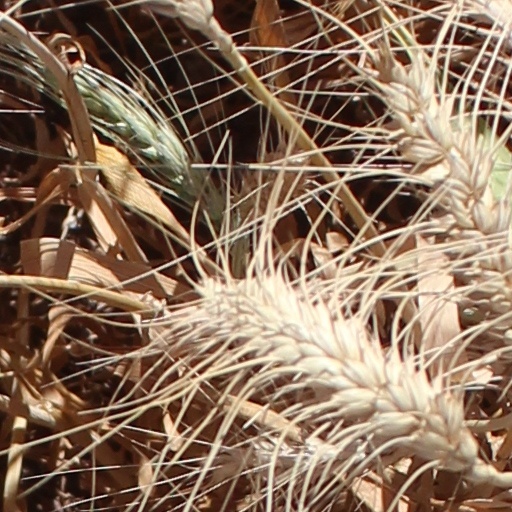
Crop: wheat